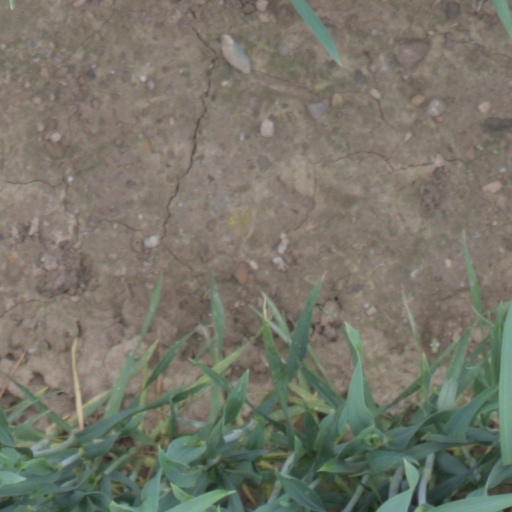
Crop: wheat